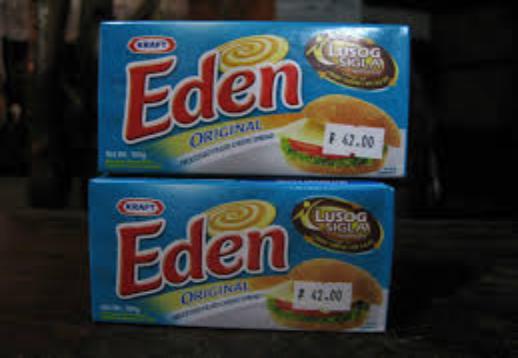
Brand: Eden Cheese
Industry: Food